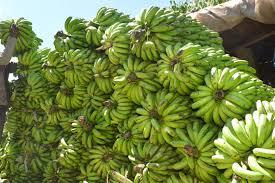
Makundi mingi ya ndizi mbichi yakiwa yamepangwa kwa ajili ya kuuzwa au kusafirishwa, rangi ya kijani kibichi inaashiria yanaweza kupikwa, yanakaa kama yamepangwa kwenye lundo kubwa.